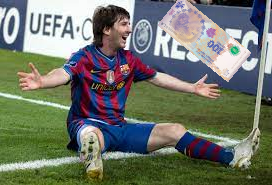
Denominación: 100